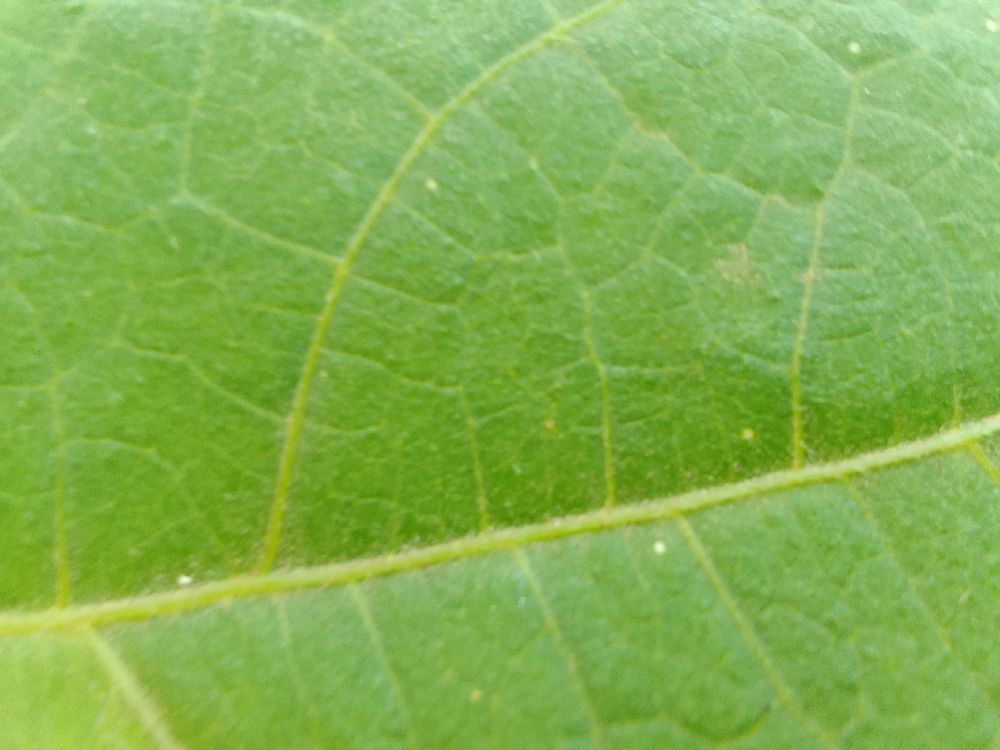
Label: healthy